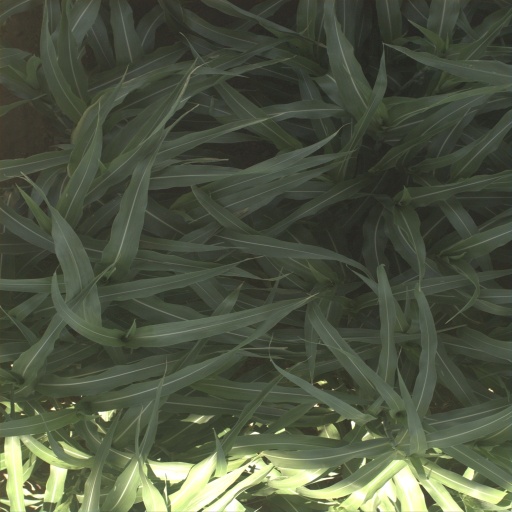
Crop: sorghum